Tales of the Dead

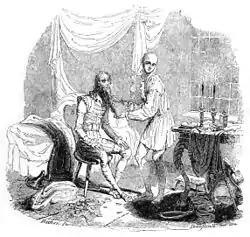
Illustration by John Fischer, engraved by Allen Robert Branston

"The Spectre-Barber" is set in sixteenth century Bremen. A wealthy merchant named Melchior dies suddenly and his son Francis inherits his father's wealth. Francis foolishly squanders his inheritance.